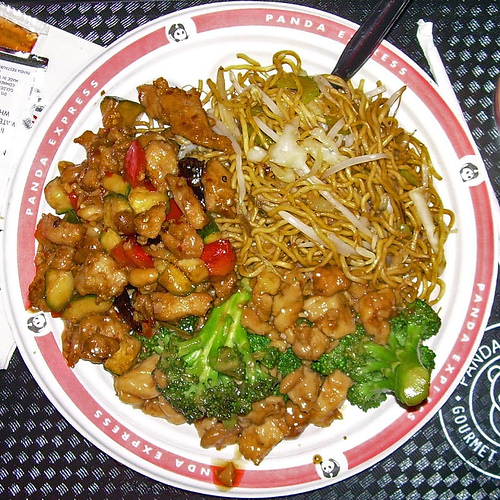
user: Given an image and a question. Answer the question in a short answer. Question: What sort of noodles are these? Short Answer:
assistant: lo mein